Kiril Manolov

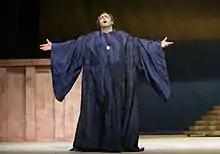
Manolov in the title role of "Simon Boccanegra" at the Croatian National Theatre in Split, 2007

Manolov sang as a soloist for the National Opera and Ballet of Bulgaria for several years and went on to become a regular guest soloist at the Croatian National Theatres in Zagreb and Split. He has since returned several times to the National Opera in Sofia, including performances as Amonasro in "Aida" (2012) and the title role in "Nabucco" (2011). Since 2010 he has been a regular soloist at the Hessisches Staatstheater Wiesbaden, appearing as Miller in "Luisa Miller" and in the title roles of "Il barbiere di Siviglia", "Simon Boccanegra","Falstaff" and "Don Pasquale" amongst others.